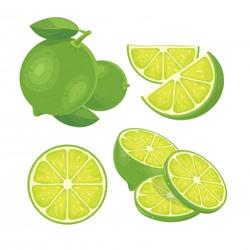
Label: Lemon